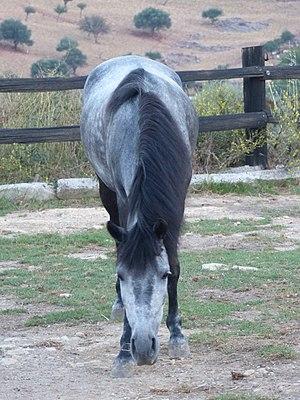
Jeune cheval crétois à Georgioupoli, Grillos stables
Le cheval crétois, anciennement connu sous le nom de Messara, est l'unique race chevaline autochtone de l'île de Crète. Vraisemblablement arrivé sur cette île vers 1500, il provient de croisements réguliers entre les juments de montagne crétoises locales, et des étalons apportés par les envahisseurs turcs, de race Arabe.